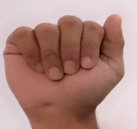
ASL sign: A